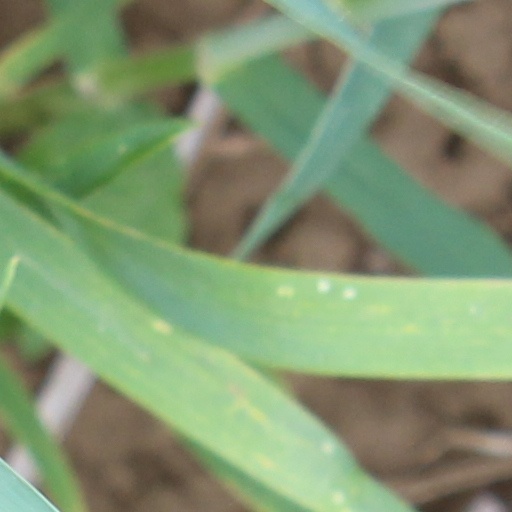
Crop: wheat